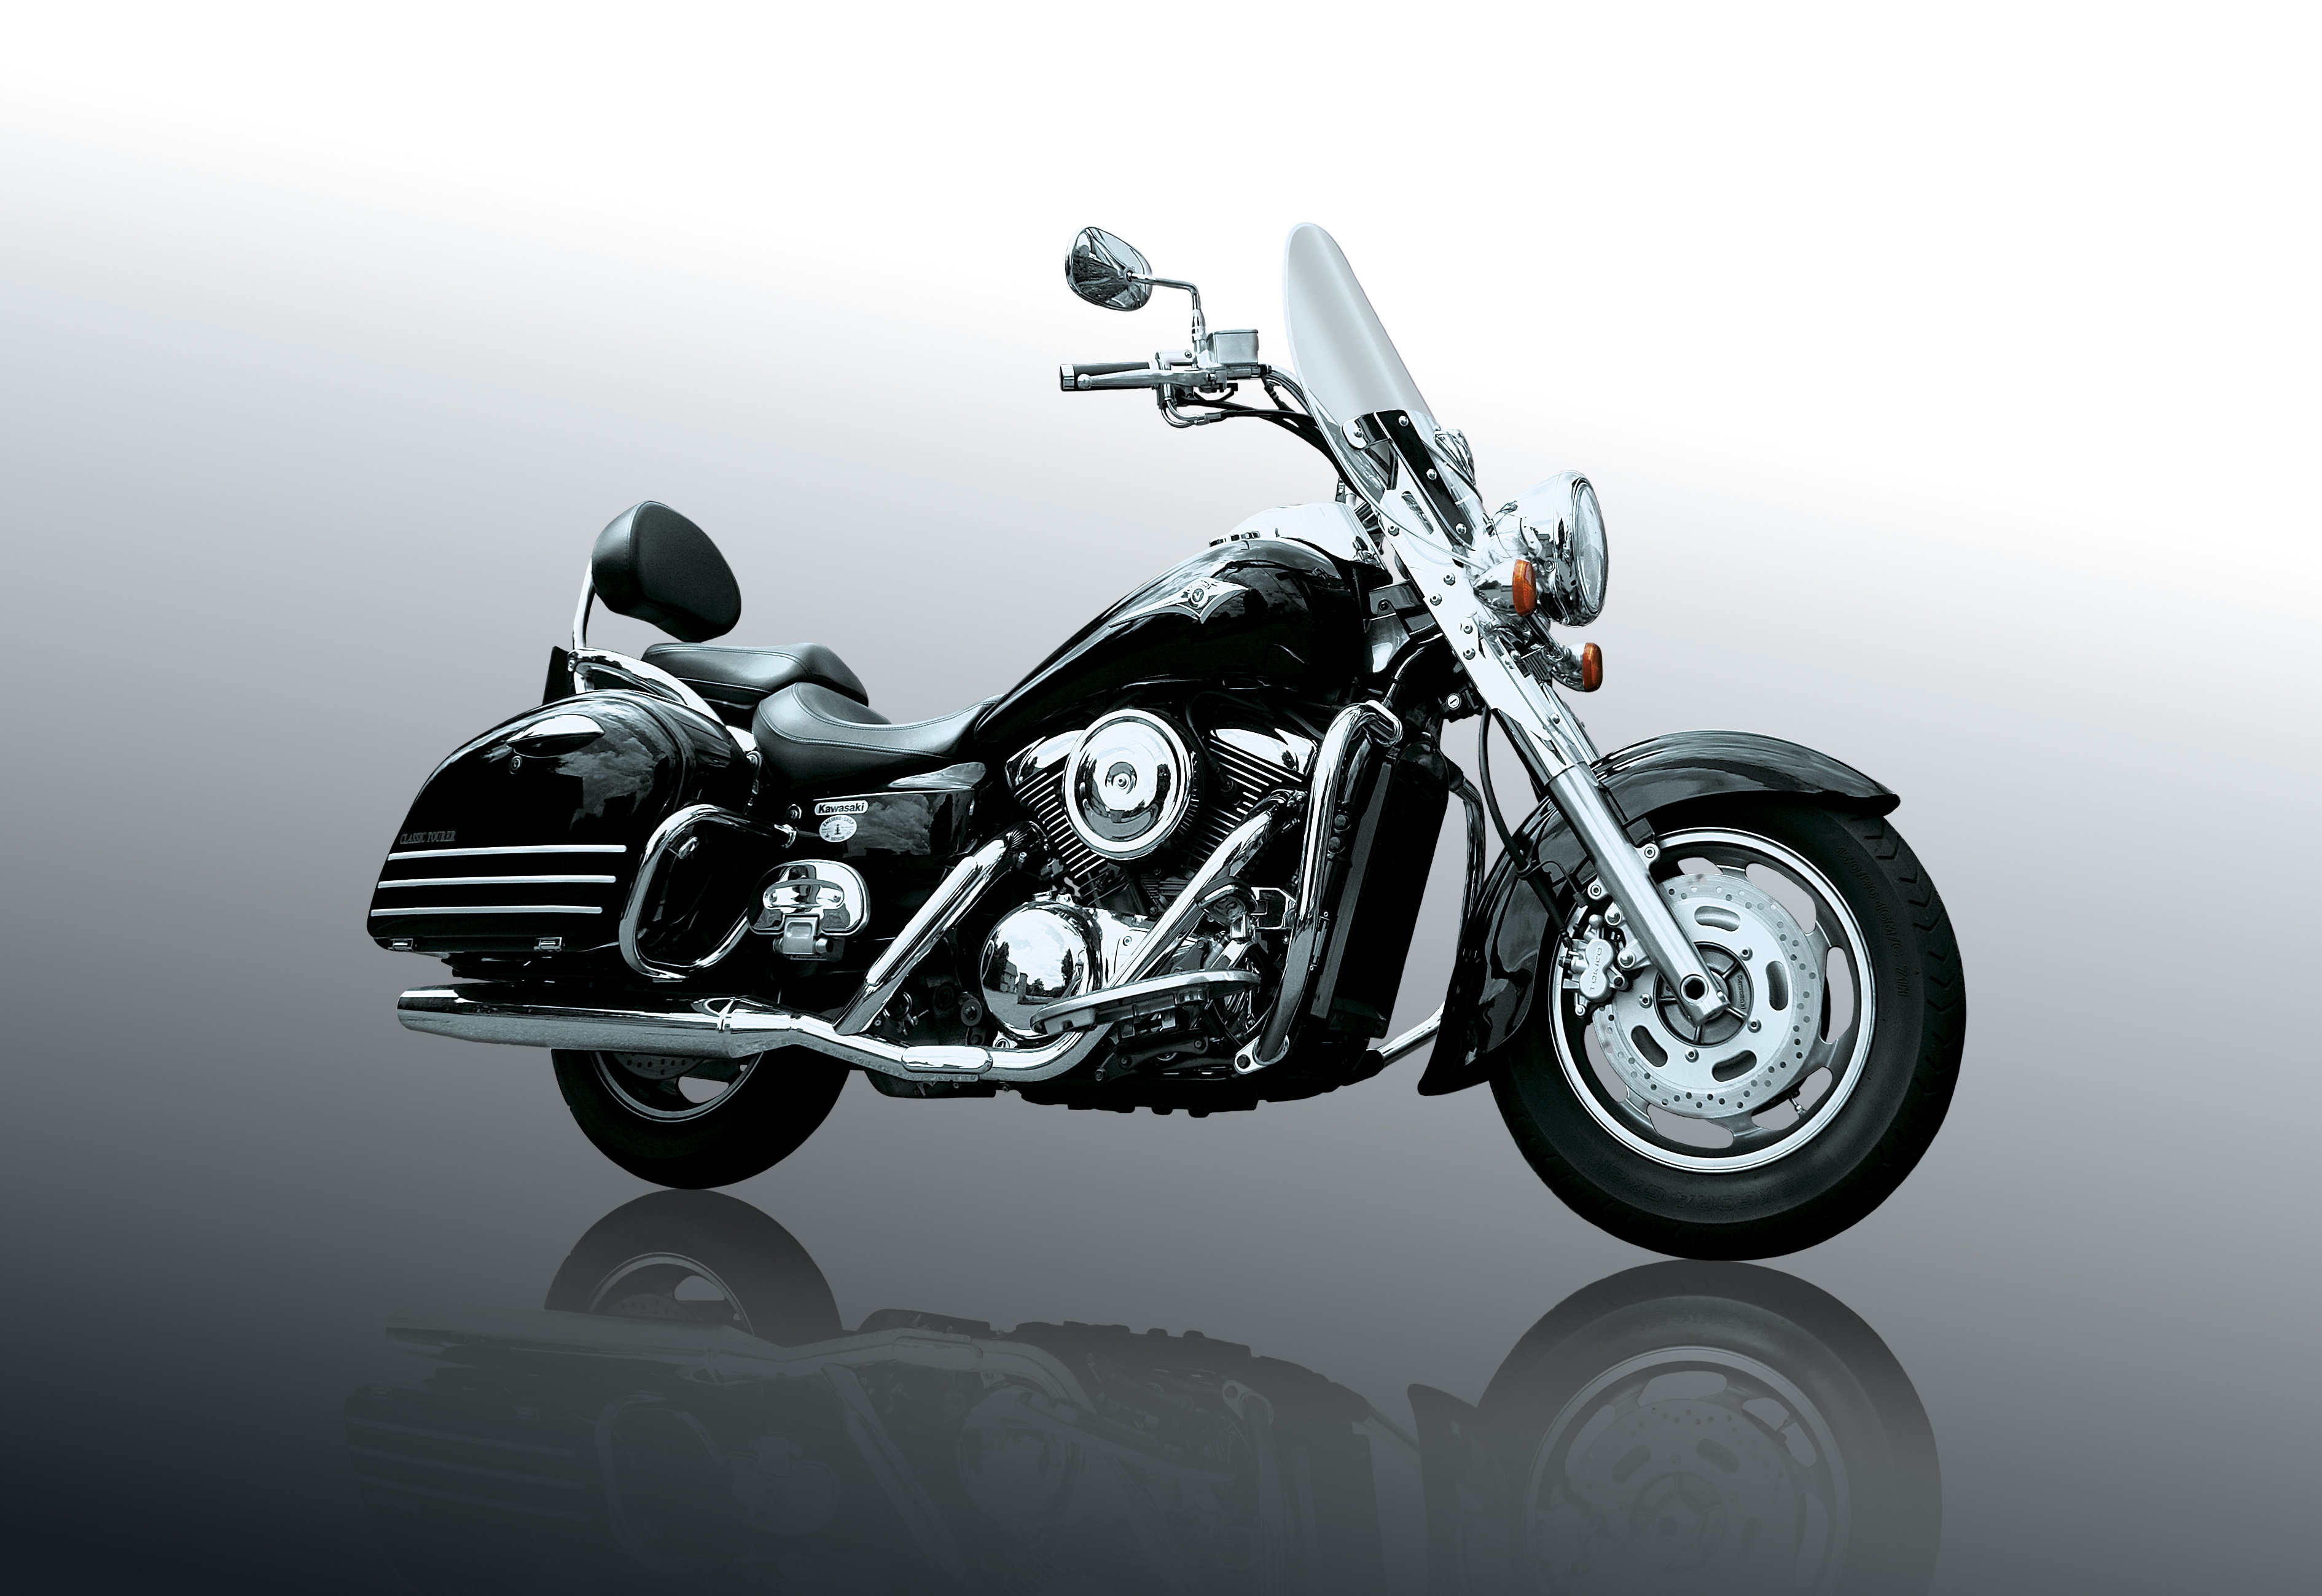
car, wheel, vehicle, motorcycle, metal, black, side view, chrome, silver, honda, classic, chopper, motorcycles, kawasaki, two wheeled vehicle, cruiser, motorcycling, land vehicle, automobile make, automotive design